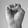
ASL letter: E